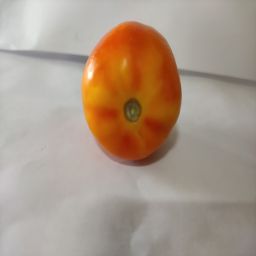
Crop: Tomato
Quality: Ripe